Caius Boat Club

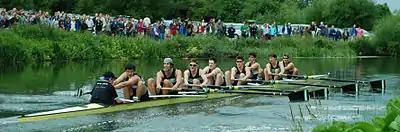
Caius rowing over as head on Saturday of Mays, 2011

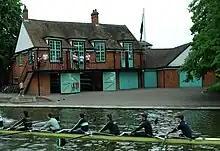
Caius M1 outside their boathouse during Mays 2012.

From its inception in 1827 as "Caius Wherry Club" the club has been active on the river, and became properly established by the construction of its own boat house. The Club saw some prominence in its early years, holding the headship in 1840, 1841 and 1844 (when only a singular bumps order existed, and there were no women at the university), but this was followed by a long drought. In 1987 The Men regained the Mays Headship but lost it the following year.